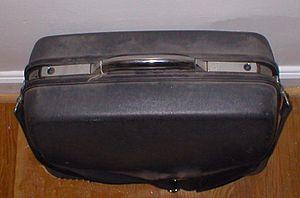
Une valise est un type de bagage rigide de forme parallélépipédique aux coins le plus souvent arrondis pour ne pas blesser. Ses parois sont plus ou moins rigides, en plastique, en cuir ou en tissu enduit soutenu par une armature. Les valises ont été autrefois faites de bois, de cuir soutenu par deux lanières, de carton fort, de fibre vulcanisée, d'aluminium.